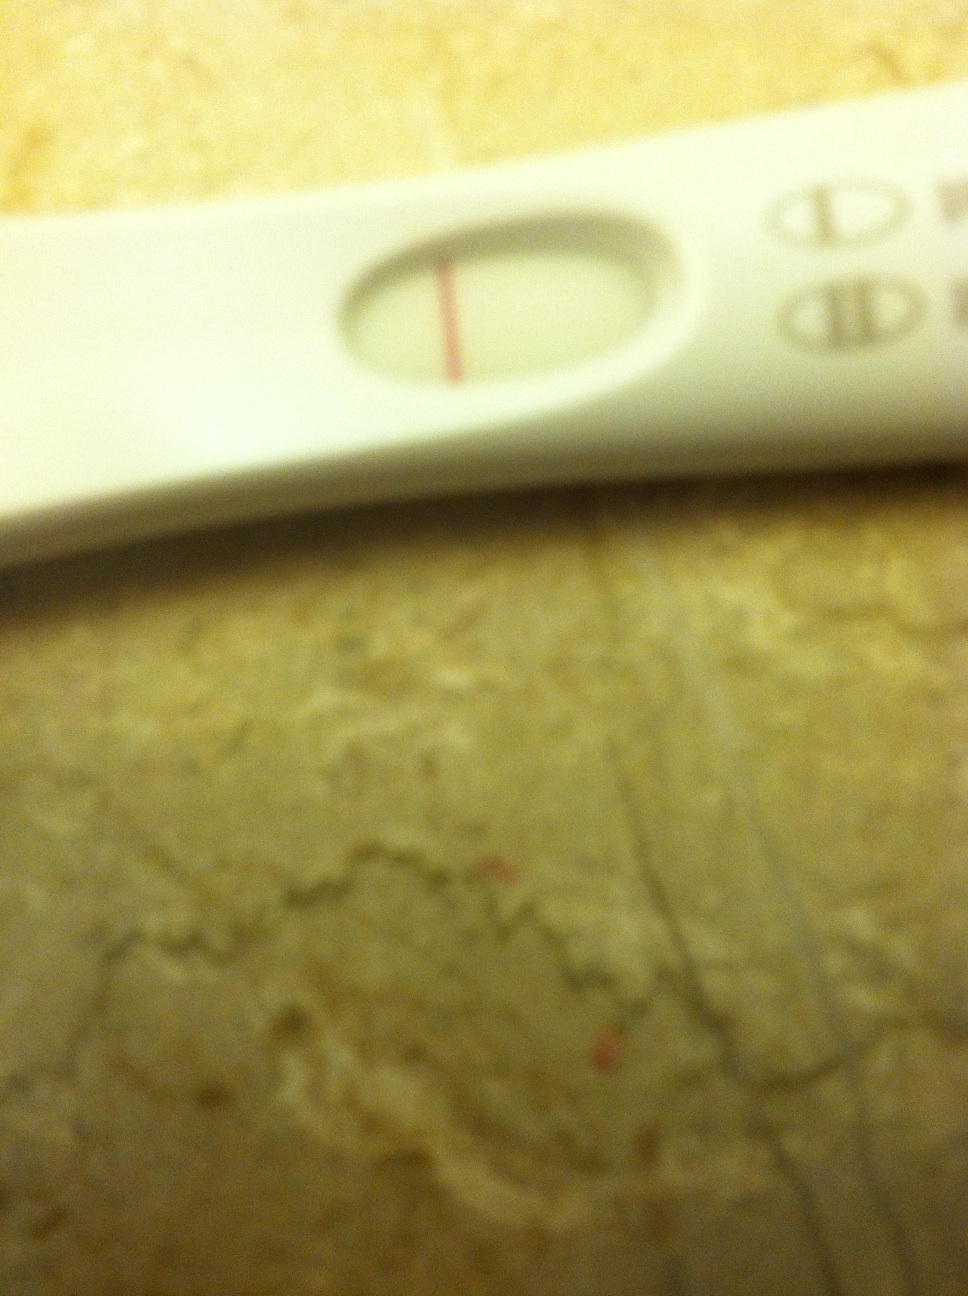Question: Please tell if there's one line, two lines, a plus or a minus inside the oval window.
Answer: 1 line